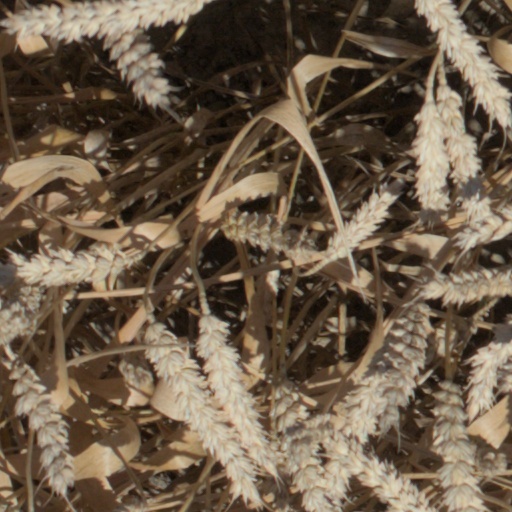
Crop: wheat